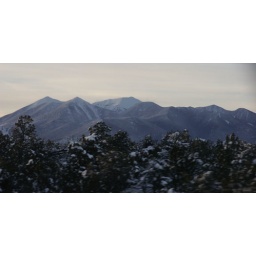
As we drove back home (Flagstaff) from New Mexico, snow had blanketed the sacred mountains towering above Flagstaff.